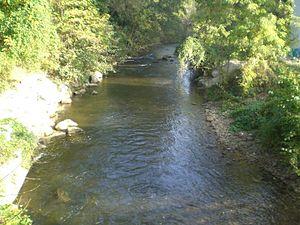
La Versoix lors de son passage sous l'autoroute A1